City Walk, Canberra

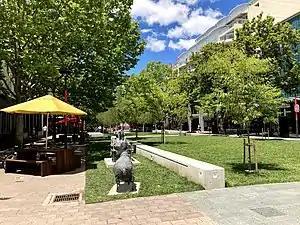
City Walk, a pedestrian mall in Civic is a focus of retail activity and outdoor dining

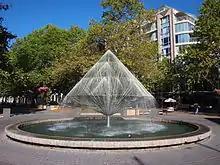
The Canberra Times fountain

City Walk is a paved outdoor pedestrian area in Civic, Canberra. It was formed by the closure to traffic of Alinga Street between East Row in the east (at the City Interchange) and Binara Street (near Casino Canberra) in the south-west, and named City Walk in January 1975. Pedestrians can walk almost the whole way without having to cross any roads with cars on them, except for Akuna Street.